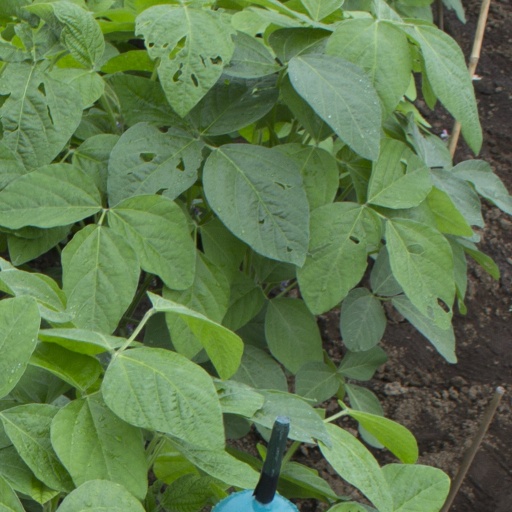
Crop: soybean